Clairaut's theorem (gravity)

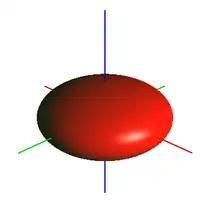
Figure 1: An ellipsoid

Clairaut's theorem characterizes the surface gravity on a viscous rotating ellipsoid in hydrostatic equilibrium under the action of its gravitational field and centrifugal force. It was published in 1743 by Alexis Claude Clairaut in a treatise which synthesized physical and geodetic evidence that the Earth is an oblate rotational ellipsoid. It was initially used to relate the gravity at any point on the Earth's surface to the position of that point, allowing the ellipticity of the Earth to be calculated from measurements of gravity at different latitudes. Today it has been largely supplanted by the Somigliana equation.